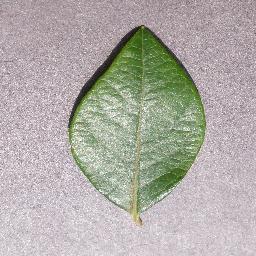
Label: Blueberry___healthy